WIMEX Group

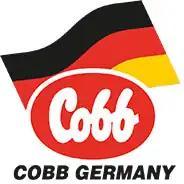
Logo of Cobb Germany

Poultry is the core business area of WIMEX with a highly developed vertical integration: the company keeps grandparent as well as parent stock, operates hatcheries, sells day-old chicks and fattens chicken itself, produces feed and processes it in its own feed plants.